Nine Princes in Amber

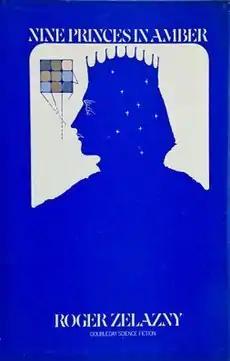
Dust-jacket illustration from the first edition.

Nine Princes in Amber is a fantasy novel by American writer Roger Zelazny, the first in the "Chronicles of Amber" series. It was first published in 1970, and it later spawned a computer game with the same name. The first (Doubleday hardcover) edition of the novel is unusually rare; the publisher pulped a significant part of the original print run in error when an order was issued to destroy the remaining copies of Zelazny's older book "Creatures of Light and Darkness".